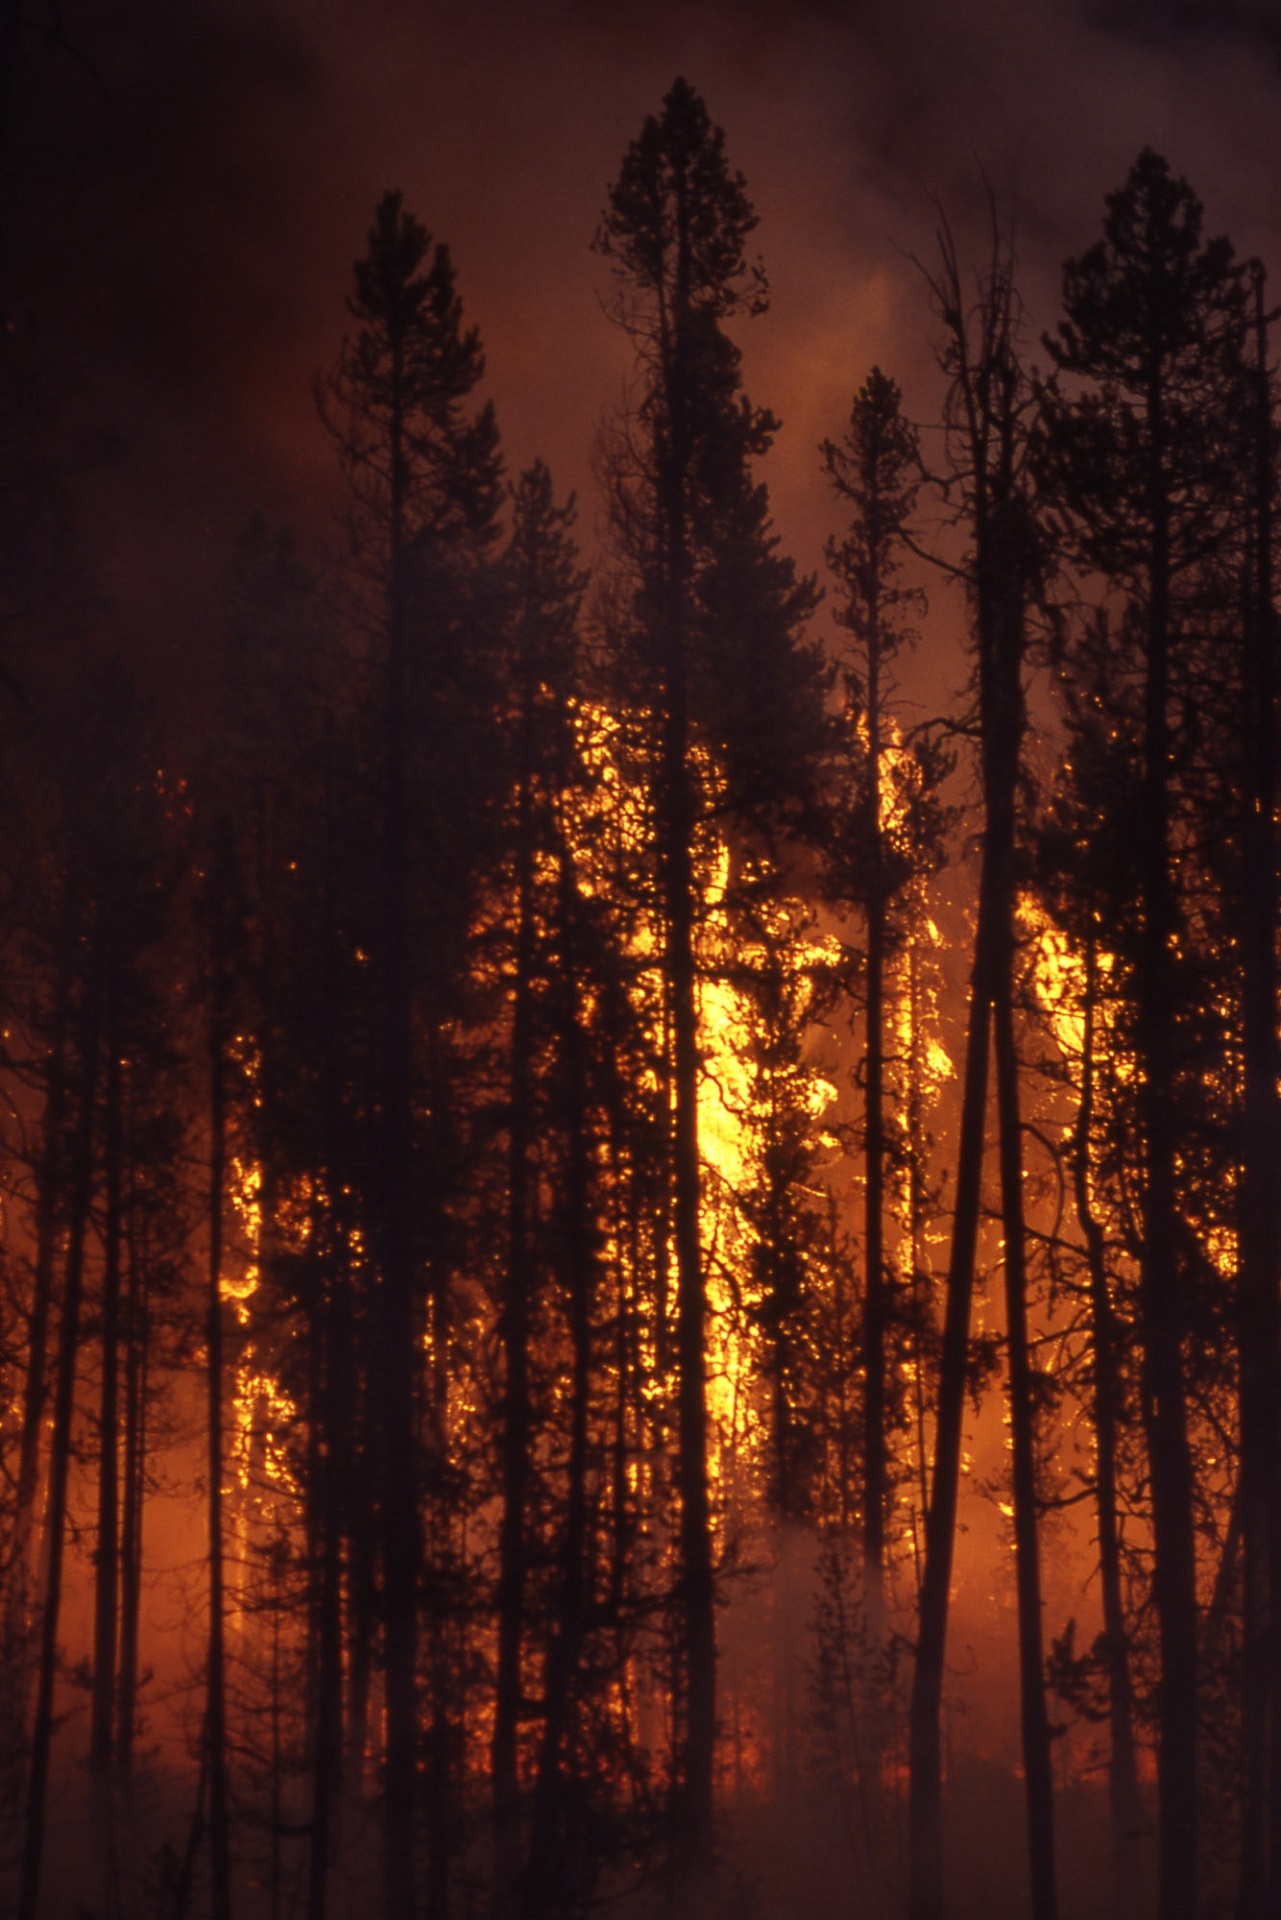
tree, nature, forest, branch, wood, sunrise, sunset, mist, night, sunlight, morning, dawn, smoke, evening, orange, reflection, autumn, flame, fire, darkness, heat, trees, burning, hot, danger, blaze, habitat, wildfire, natural environment, atmospheric phenomenon, woody plant